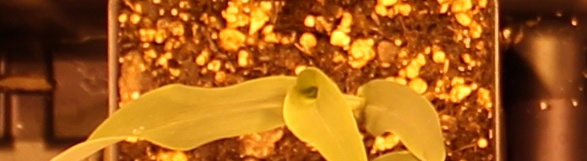
Label: Corn